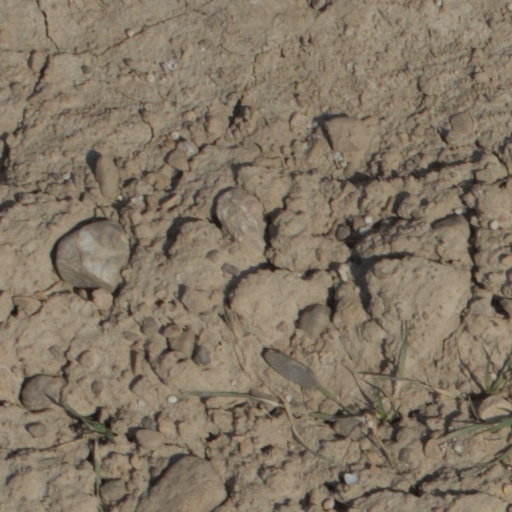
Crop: wheat